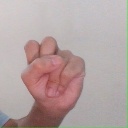
अक्षर: स